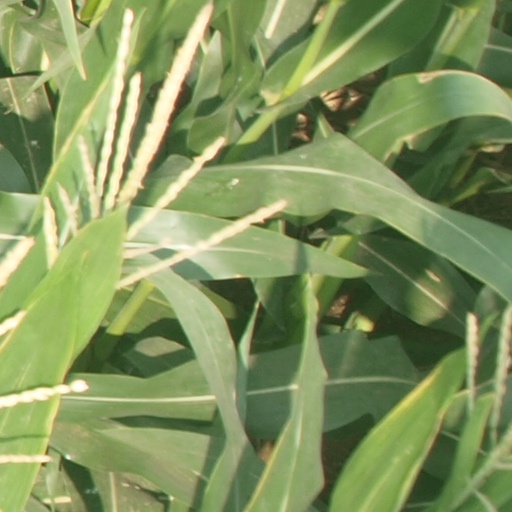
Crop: maize; corn